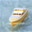
Label: ship